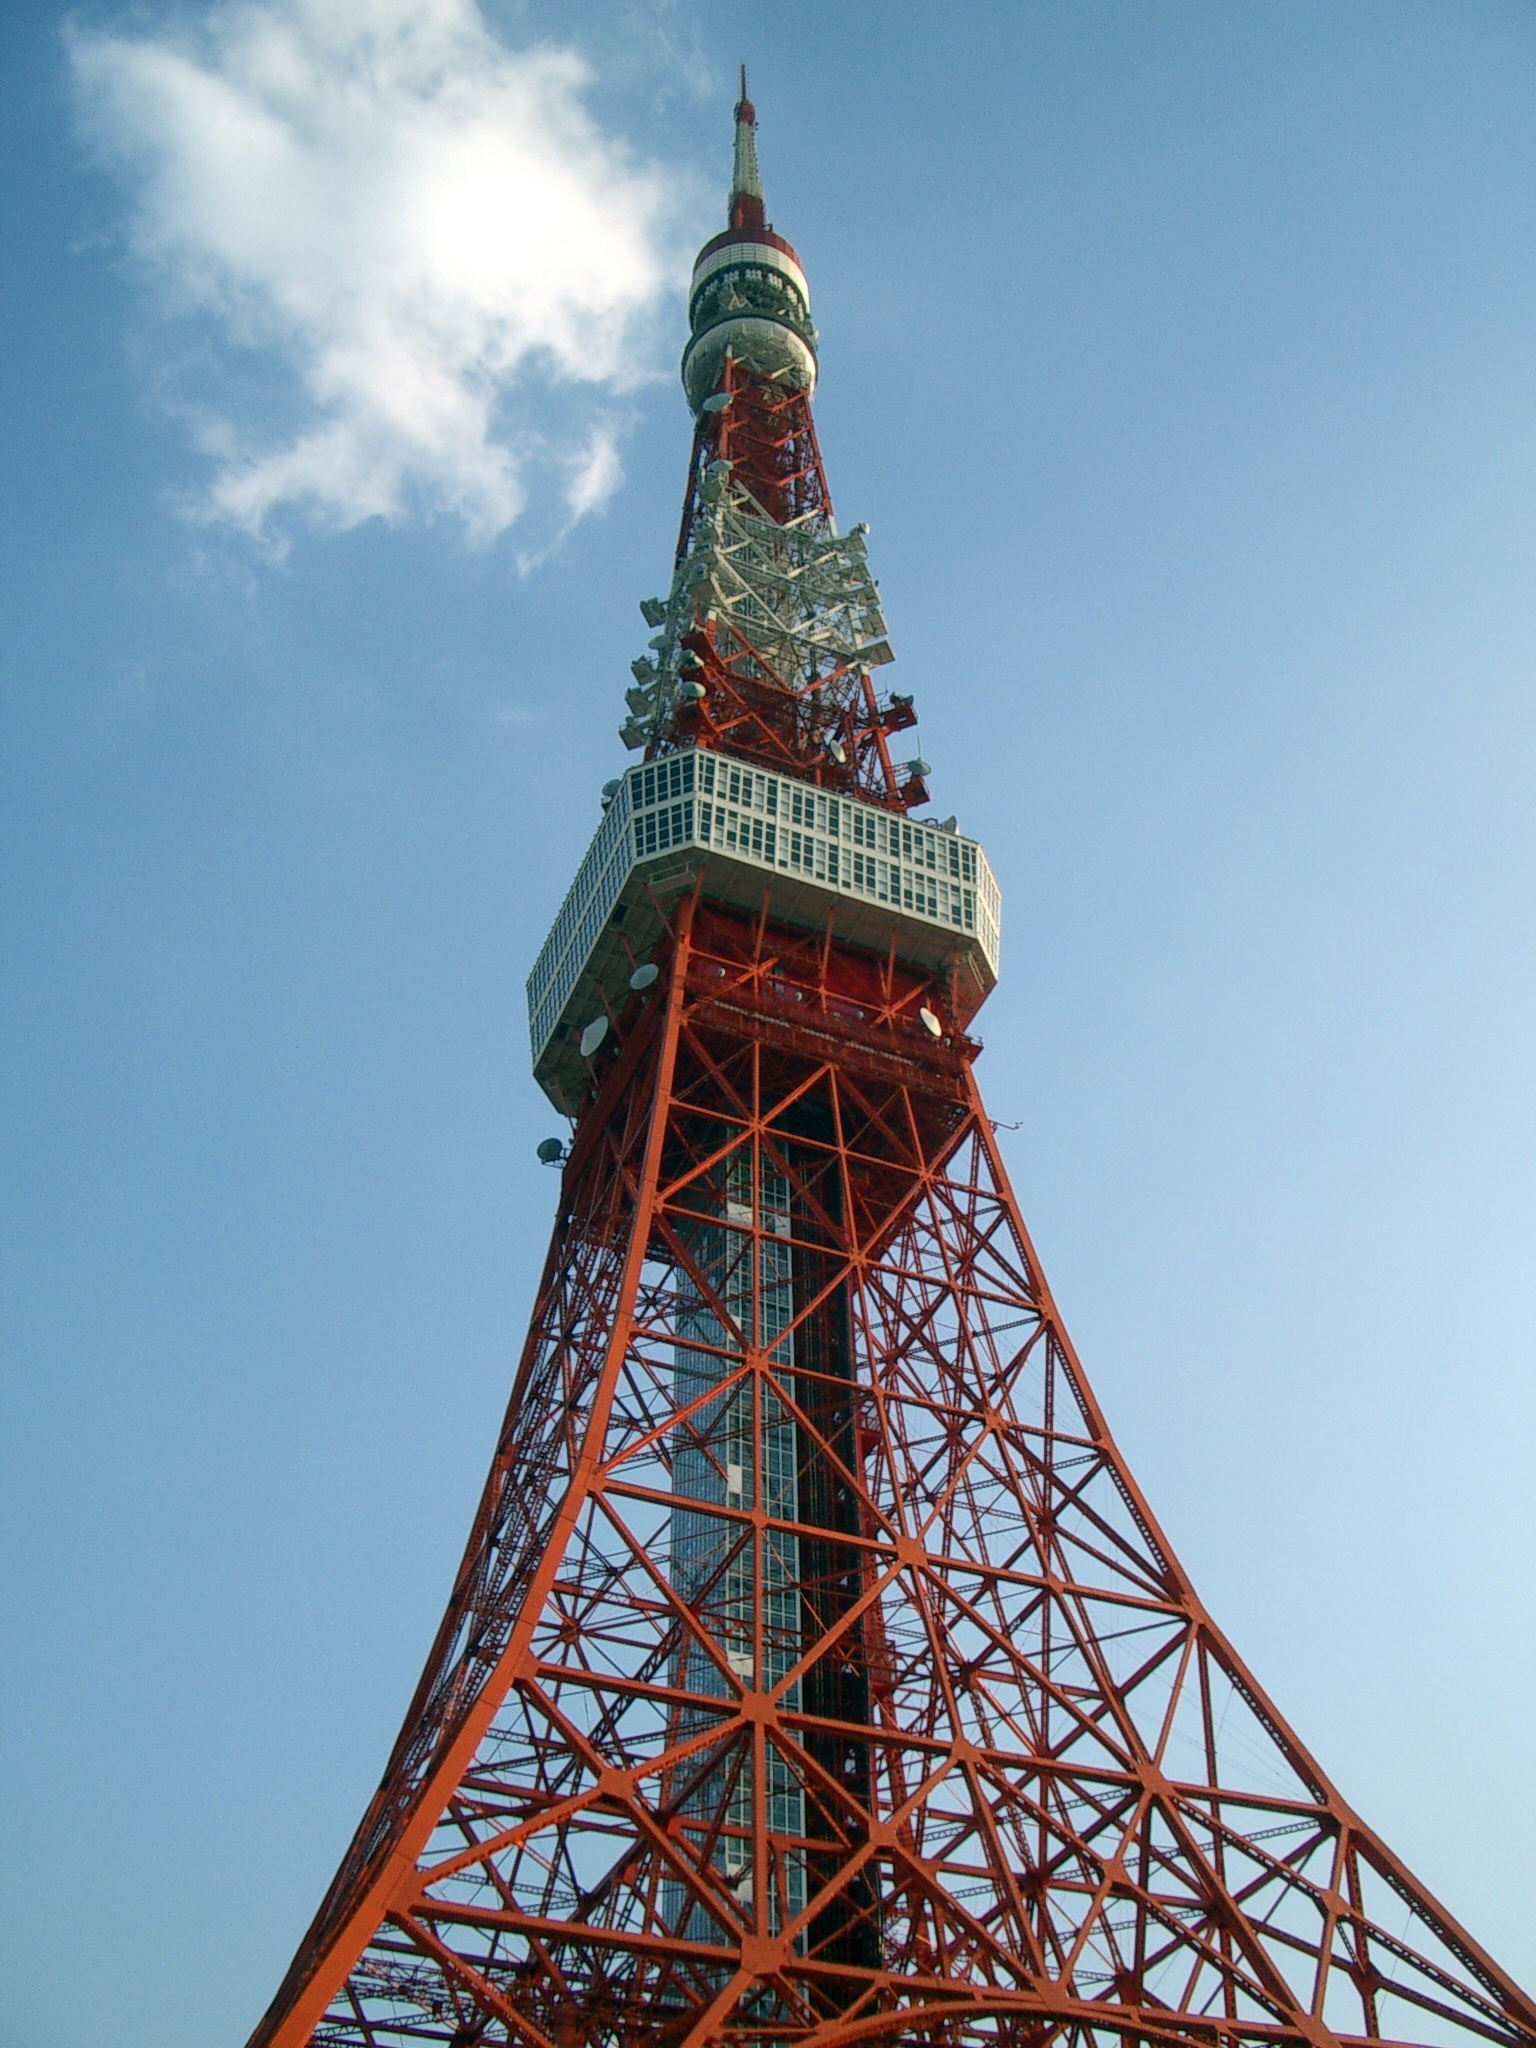
amusement park, tower, landmark, spire, day, clear skies, tokyo tower